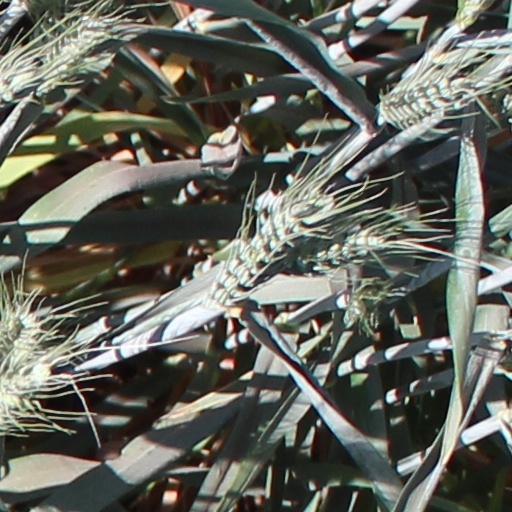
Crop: wheat